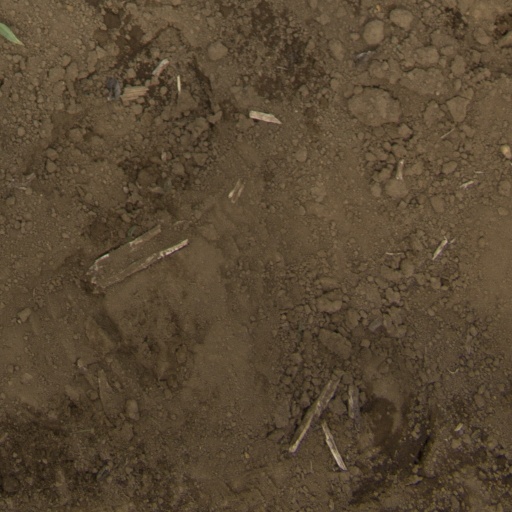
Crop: Jerusalem artichoke